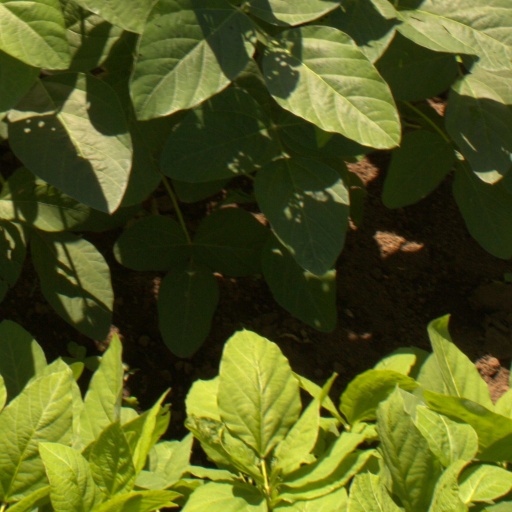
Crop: soybean